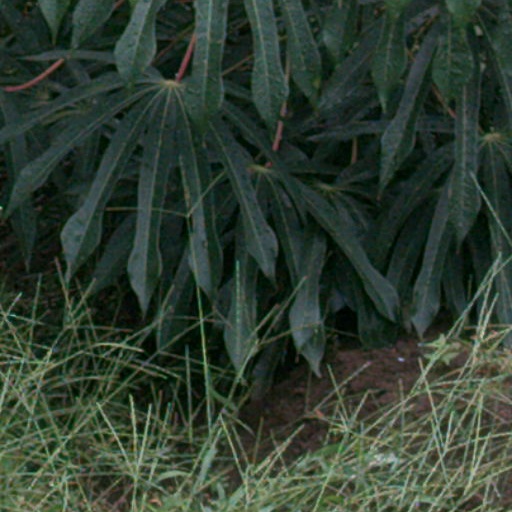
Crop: cassava